Ambush predator

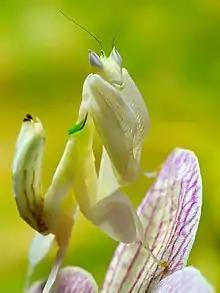
The orchid mantis, "Hymenopus coronatus", mimics a rainforest orchid of southeast Asia to lure its prey, pollinator insects.

Many ambush predators actively attract their prey towards them before ambushing them. This strategy is called aggressive mimicry, using the false promise of nourishment to lure prey. The alligator snapping turtle is a well-camouflaged ambush predator. Its tongue bears a conspicuous pink extension that resembles a worm and can be wriggled around; fish that try to eat the "worm" are themselves eaten by the turtle. Similarly, some reptiles such as "Elaphe" rat snakes employ caudal luring (tail luring) to entice small vertebrates into striking range.